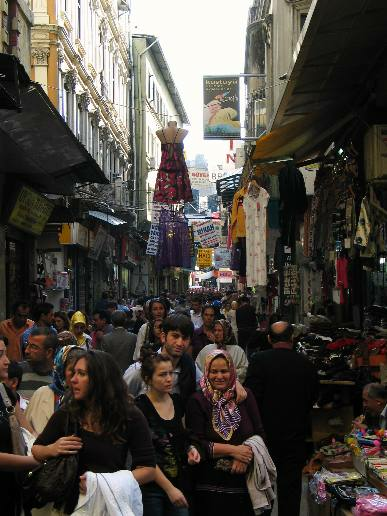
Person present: Yes